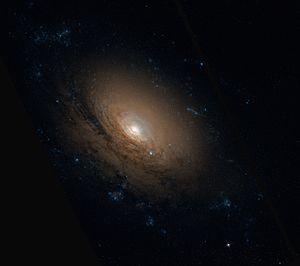
NGC 3169 est une galaxie lenticulaire située dans la constellation du Sextant à environ 56 millions d'années-lumière de la Voie lactée. Elle a été découverte par l'astronome germano-britannique William Herschel en 1783.